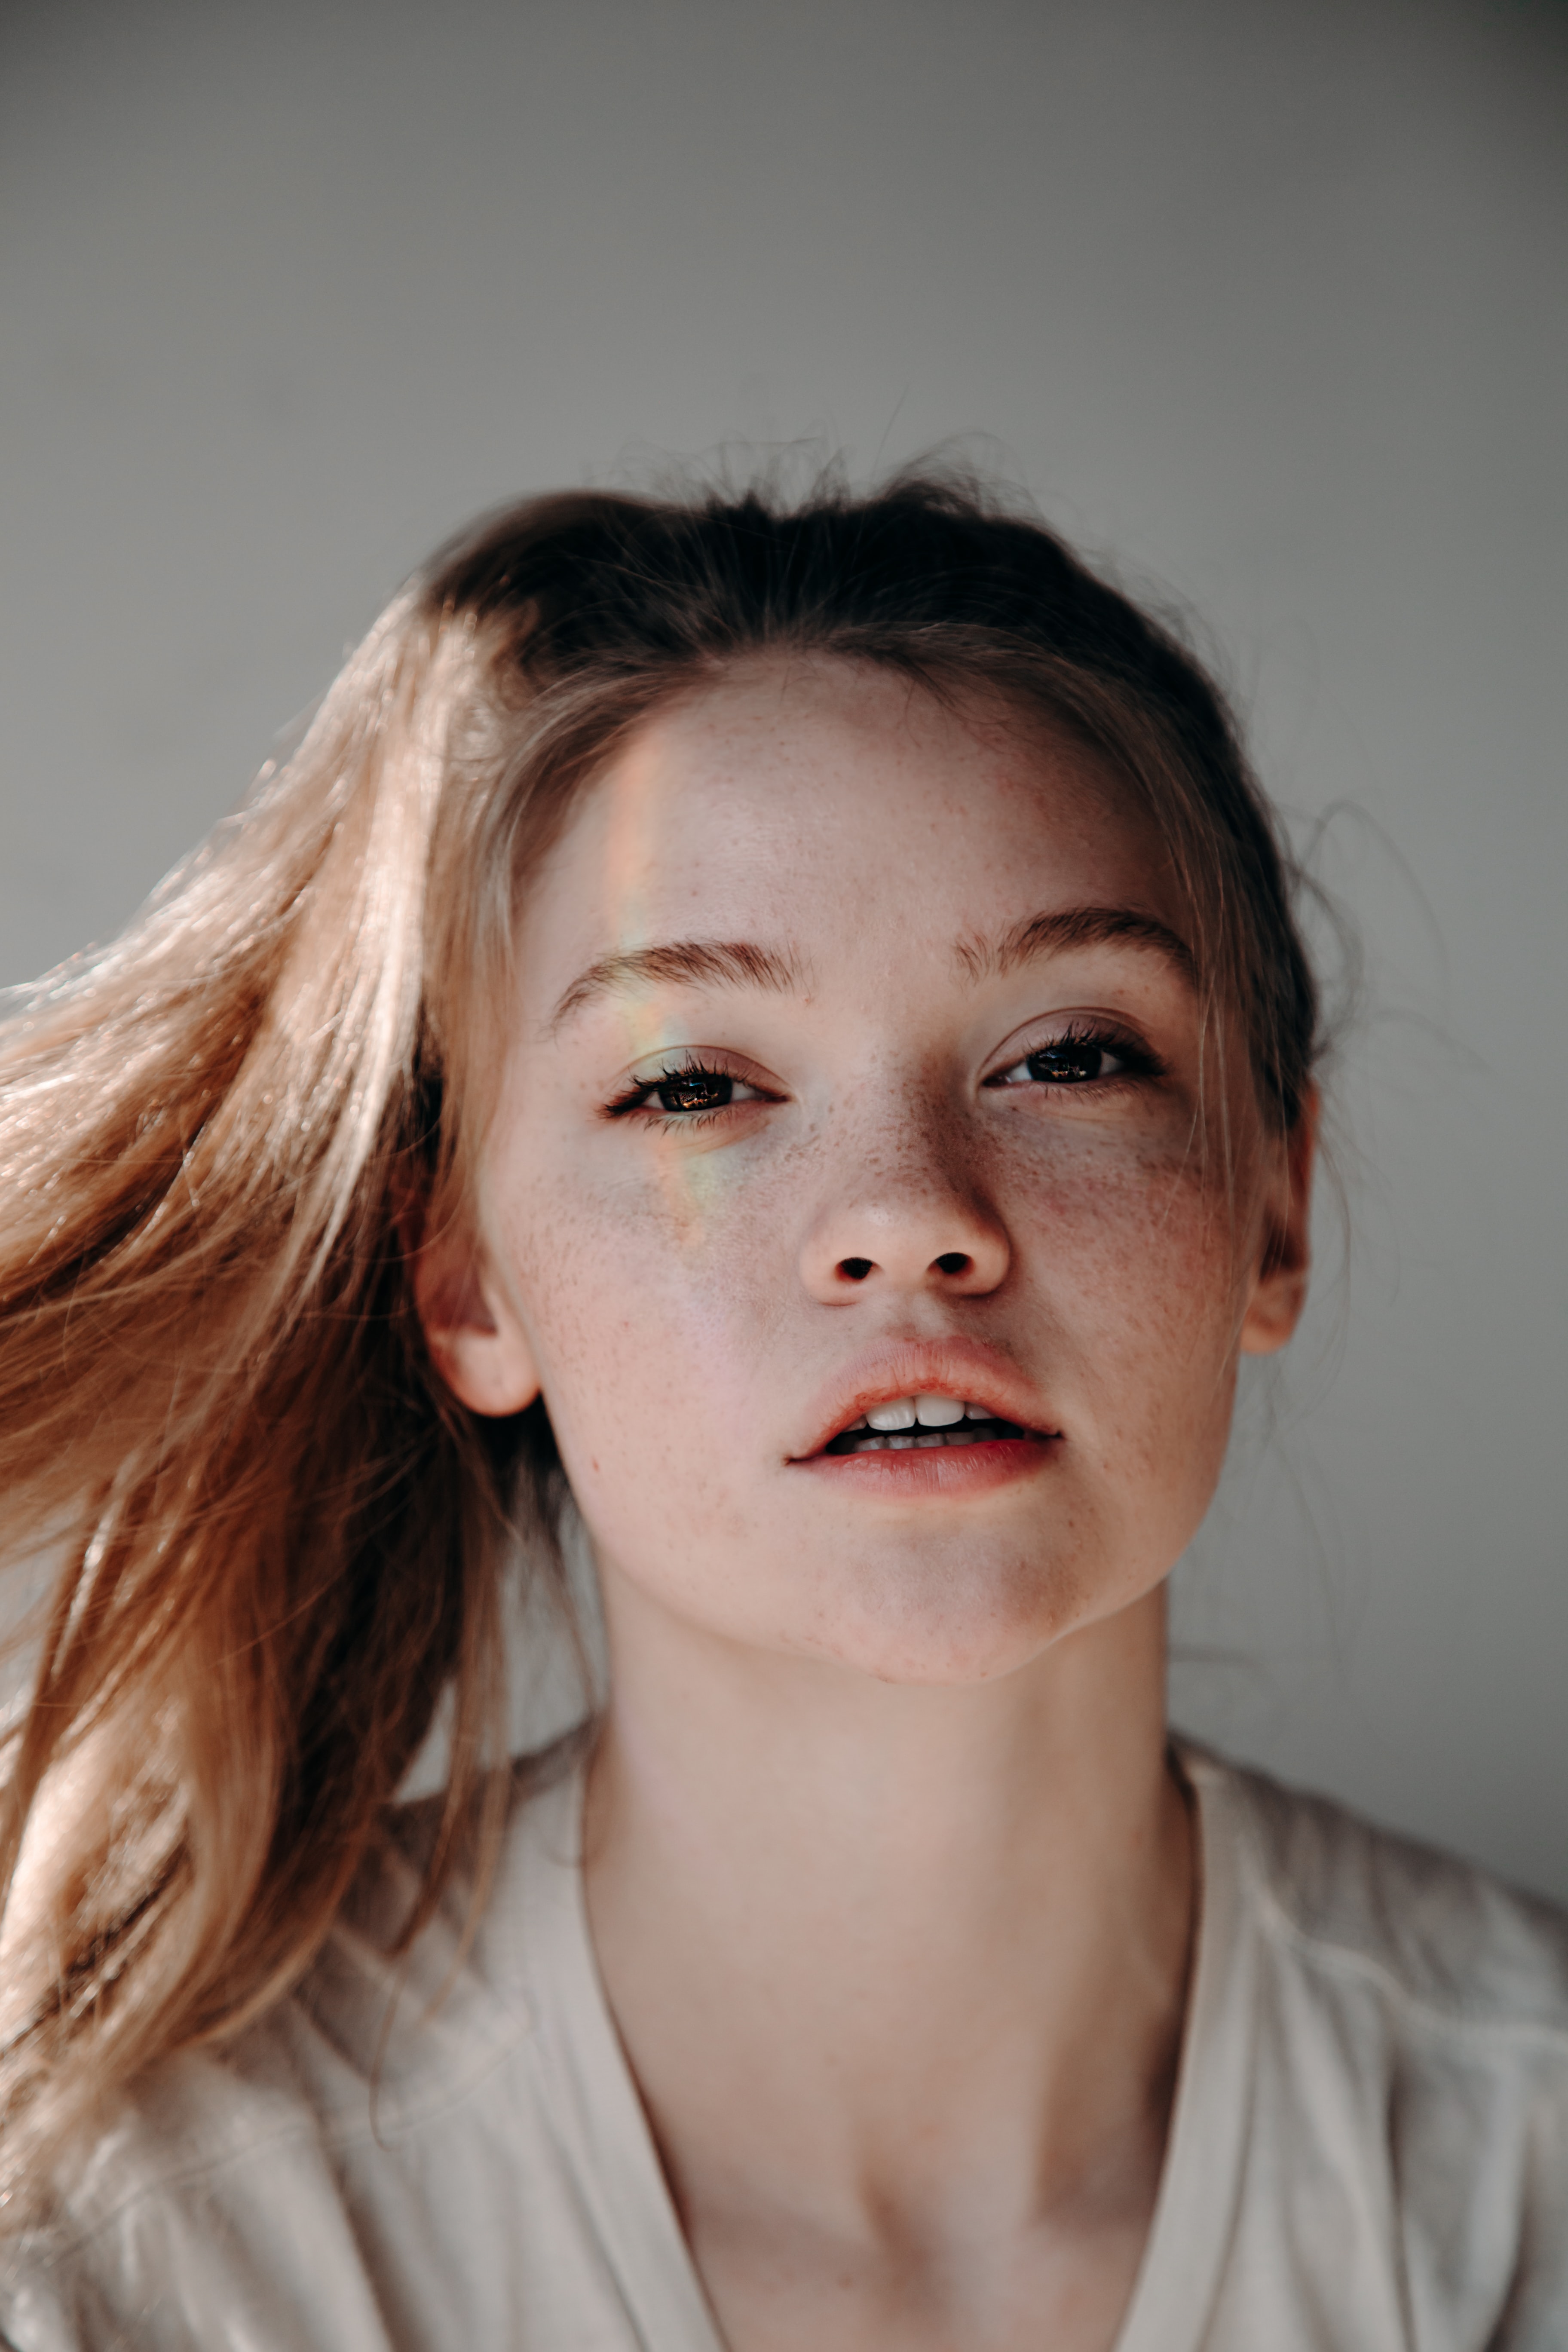
Label: Colored